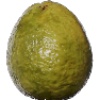
Label: guava